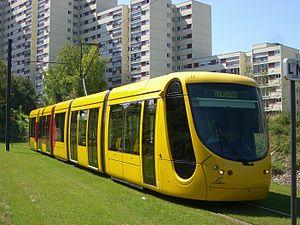
Alstom Citadis 302 Tramway de Mulhouse.